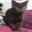
Label: cat